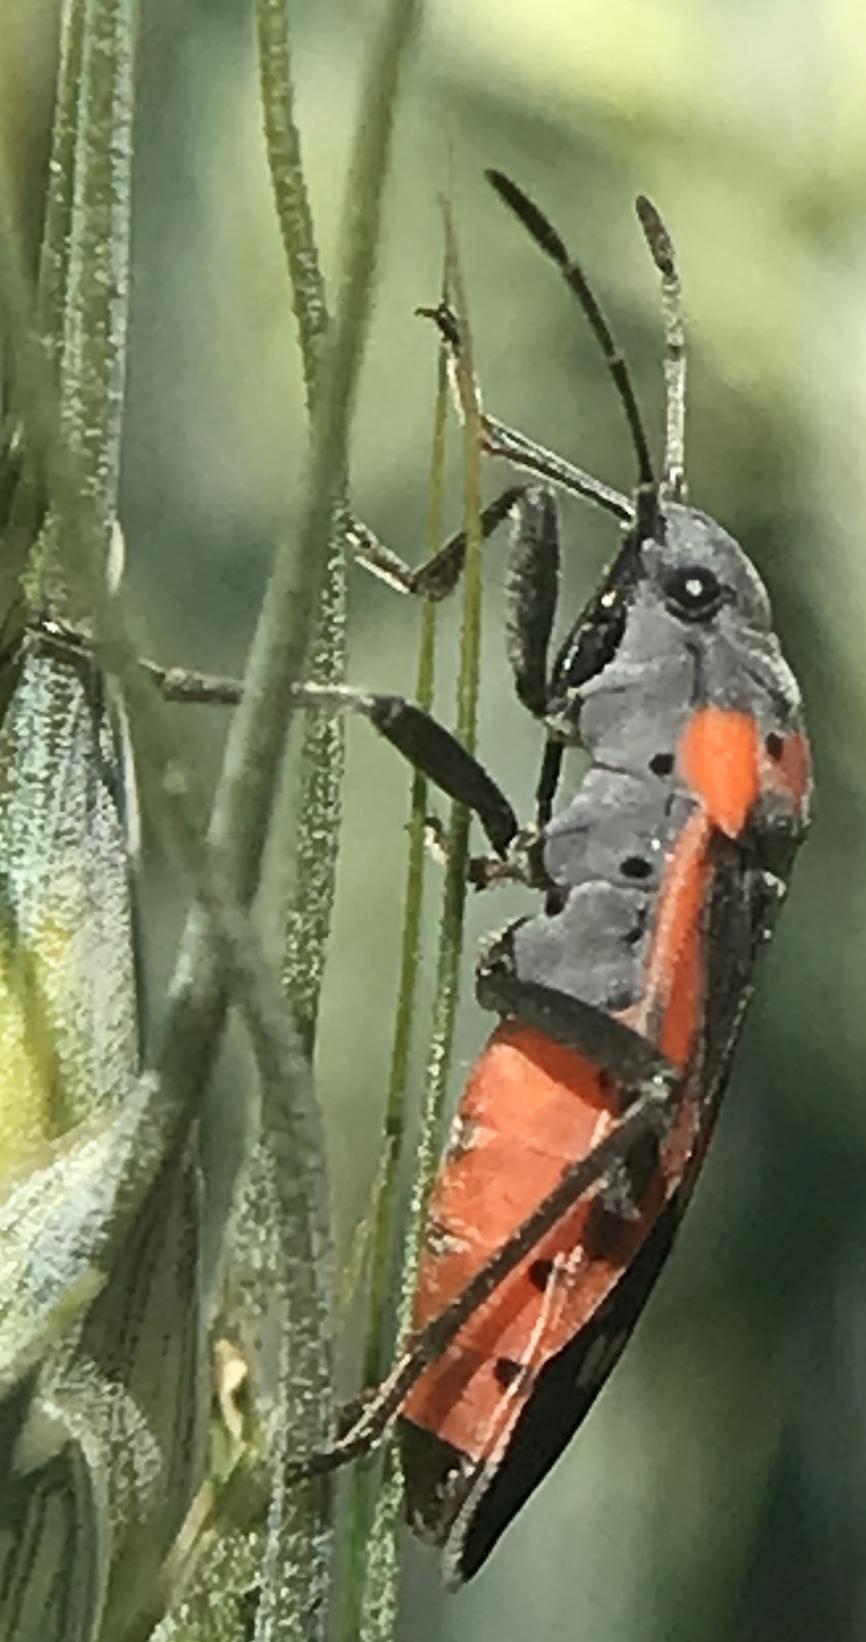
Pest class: non_pest_herbivores